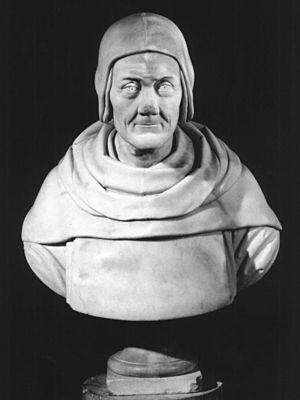
Fra Mauro, né vers 1385 à Venise et mort en 1460 dans la même ville, est un moine italien qui fut le plus célèbre cosmographe de son temps. Il est connu pour la carte de Fra Mauro.